2020 Mekelle airstrikes

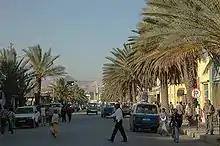
Mekelle before the Tigray War

The Ethiopian National Defense Force (ENDF) killed dozens of civilians during the assault on Mekelle on 28 November 2020. Tigray regional president Debretsion claimed that they were bombarding the city with artillery. Ambulances rushed through the streets picking up dead and wounded after Ethiopian government artillery strikes. Doctors in Mekelle sent text messages on the condition of anonymity to avoid reprisals from the government by using a rare internet connection in the city. They stated that indiscriminate artillery shelling targeted not only military areas, but also civilian neighborhoods, ended up killing 27 civilians (including a 4 year old child) and wounded around 100. The hospital staff provided pictures of their patients (including infants) having many shrapnel wounds.